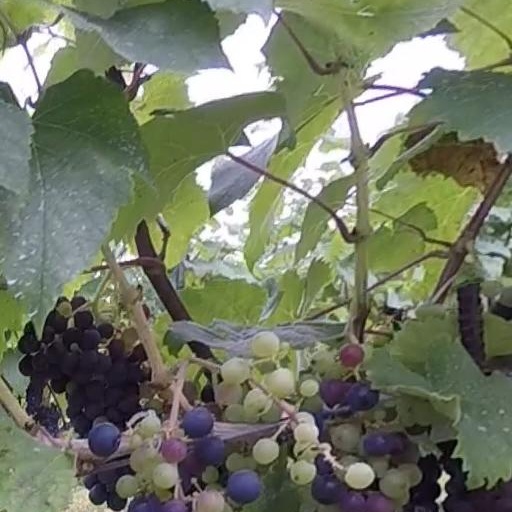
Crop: grape